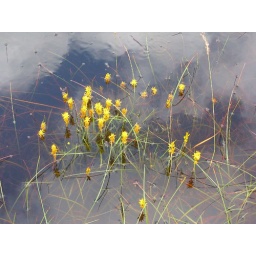
Bog Asphodel usually grows in boggy ground not submerged in water like this.